Norwegian butter crisis

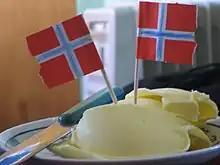
A plate of Norwegian butter served as a spread on Norwegian Constitution Day

The Norwegian butter crisis began in late 2011, around November, with an acute shortage of butter and inflation of its price across markets in Norway. The shortage caused soaring prices, and stores' stocks of butter ran out within minutes of deliveries. According to the Danish tabloid "B.T.", Norway was experiencing "" ("butter panic") as a result of the butter shortage.